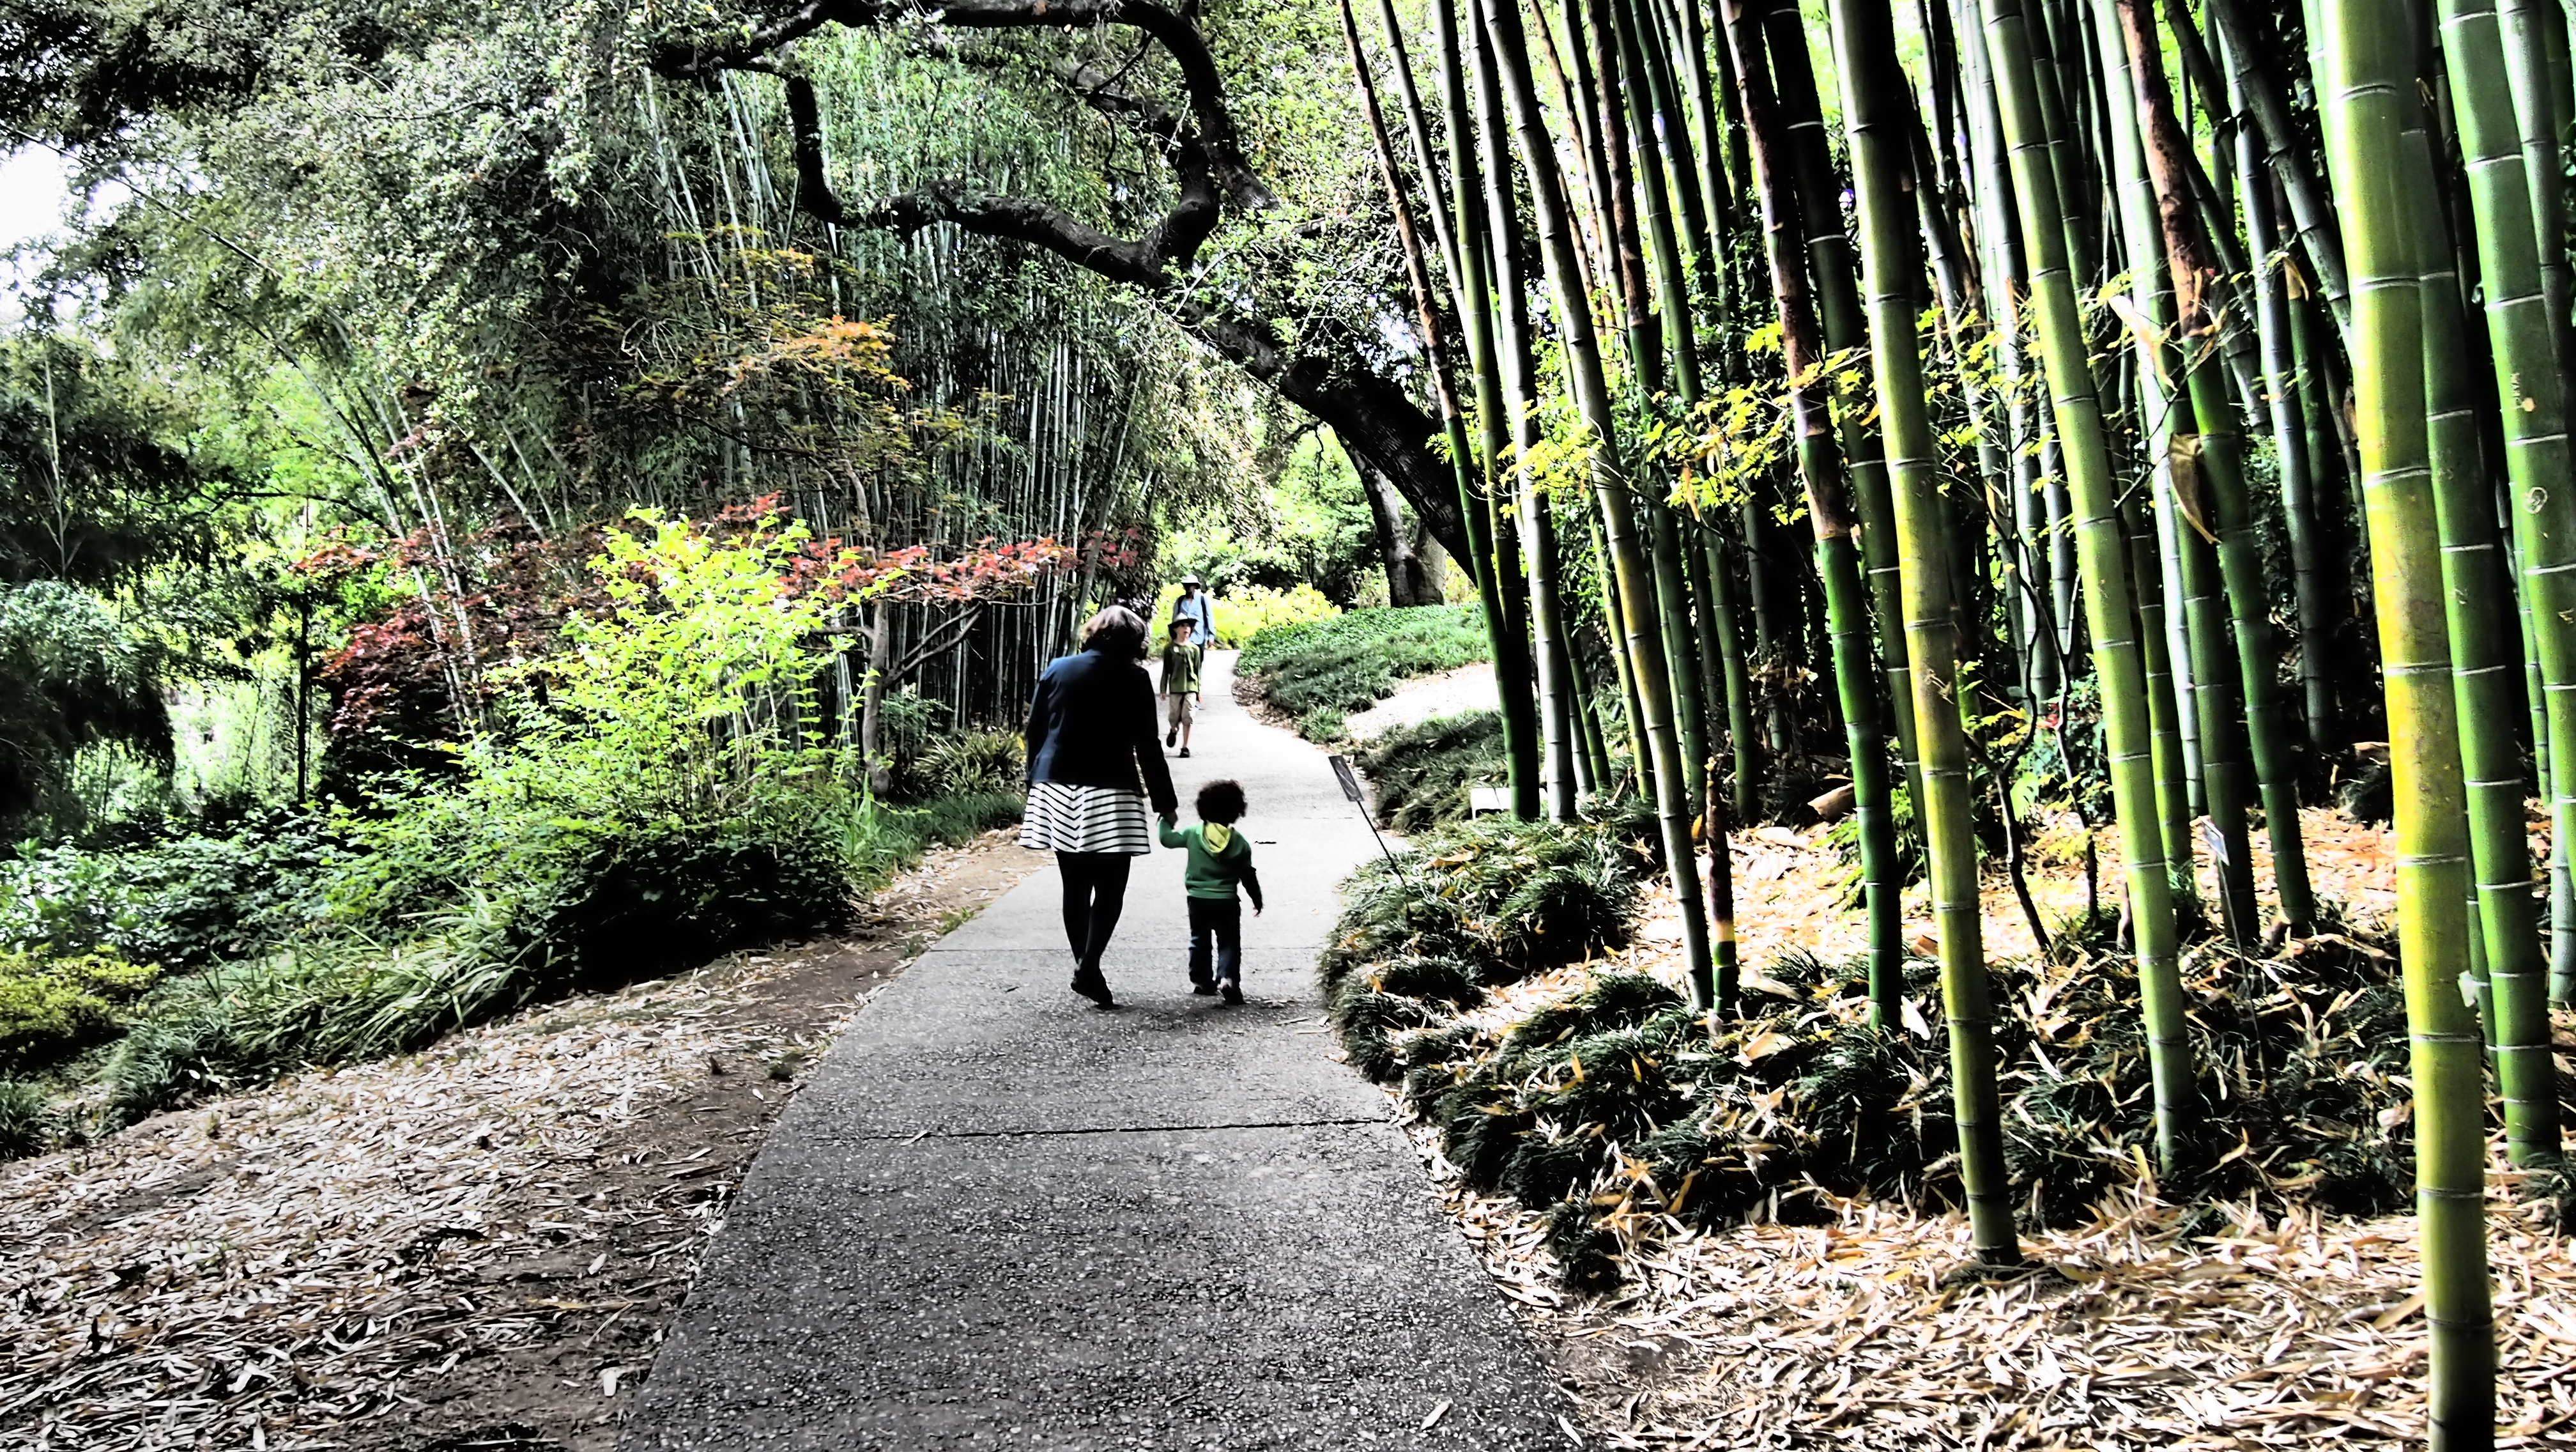
tree, nature, forest, path, pathway, walking, trail, leaf, young, green, jungle, autumn, child, botany, garden, holding, trees, woods, creativecommons, dress, mother, library, hands, japanese, dramatic, woodland, habitat, bamboo, huntington, epm1, pasadena, natural environment, woody plant